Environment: real
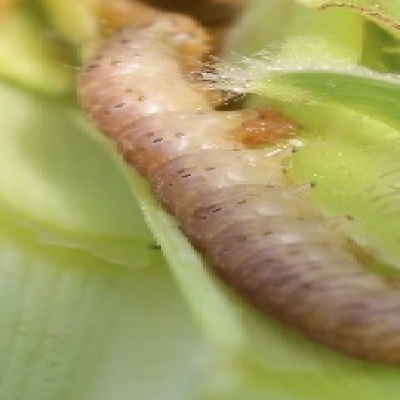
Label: fall_armyworm